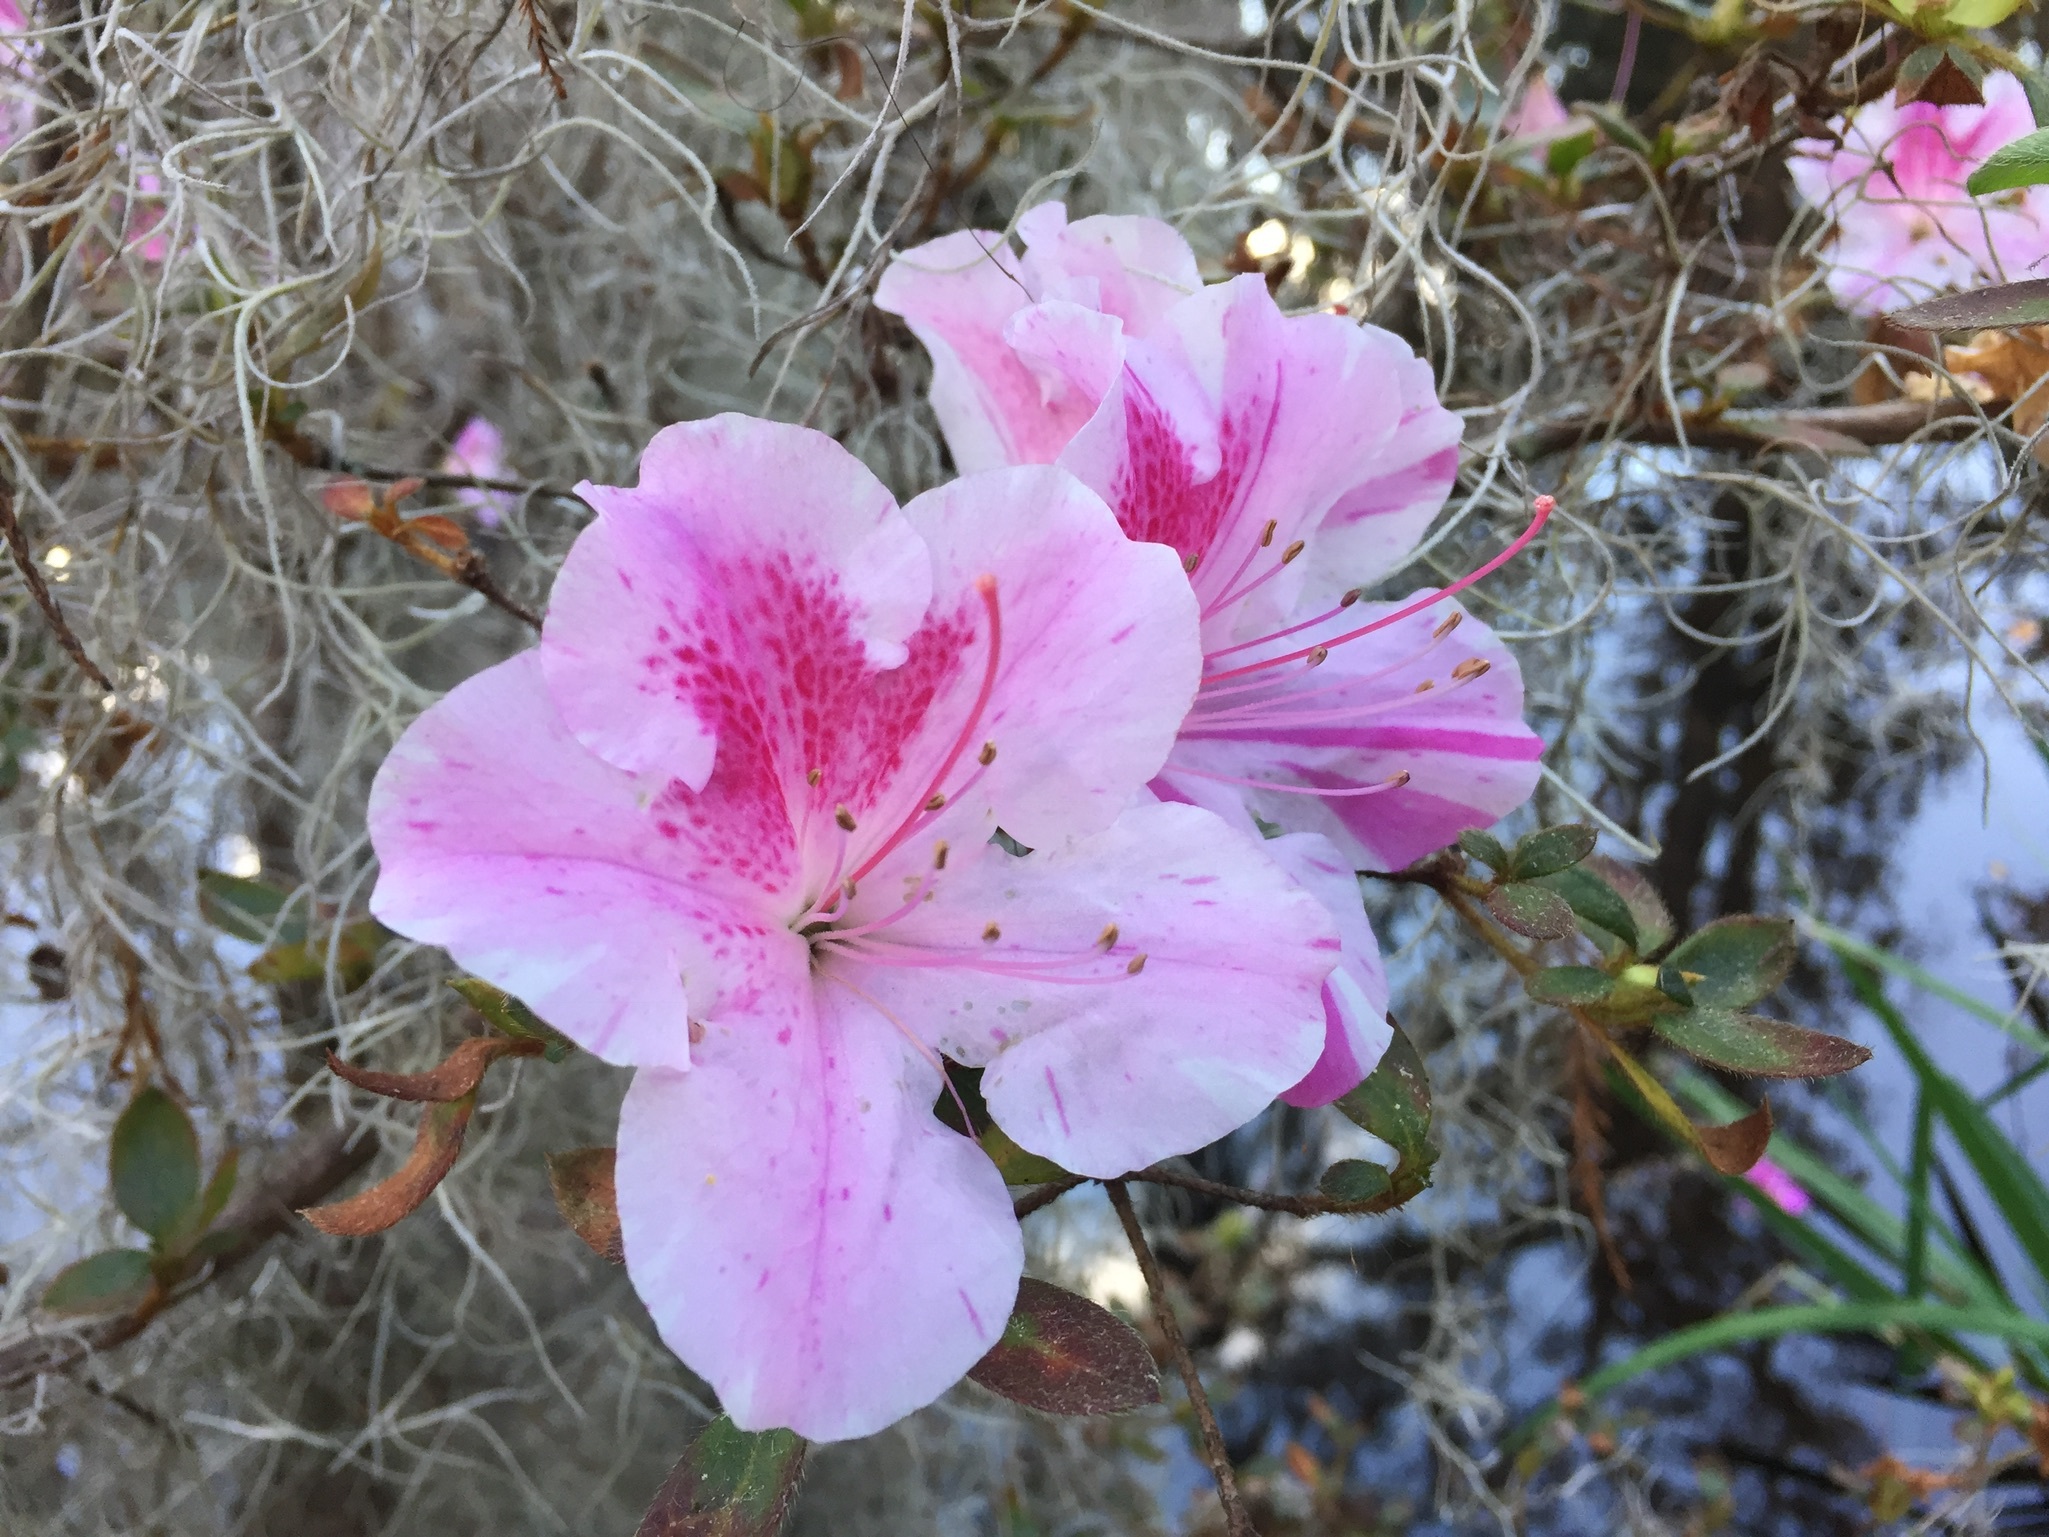
blossom, plant, flower, botany, flora, shrub, rhododendron, azalea, flowering plant, woody plant, land plant